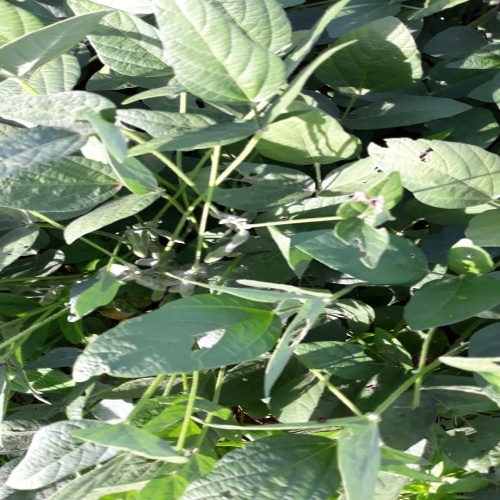
Label: Caterpillar